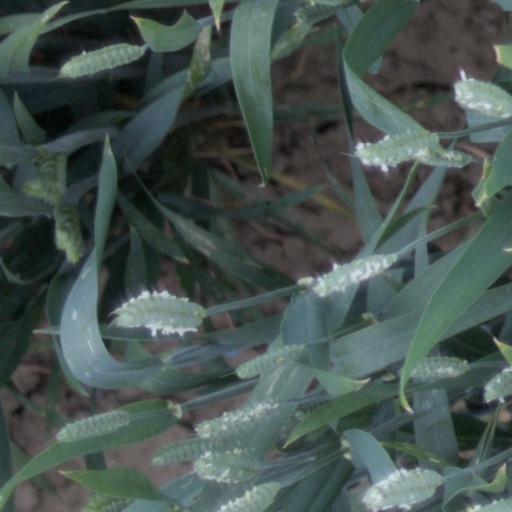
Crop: wheat